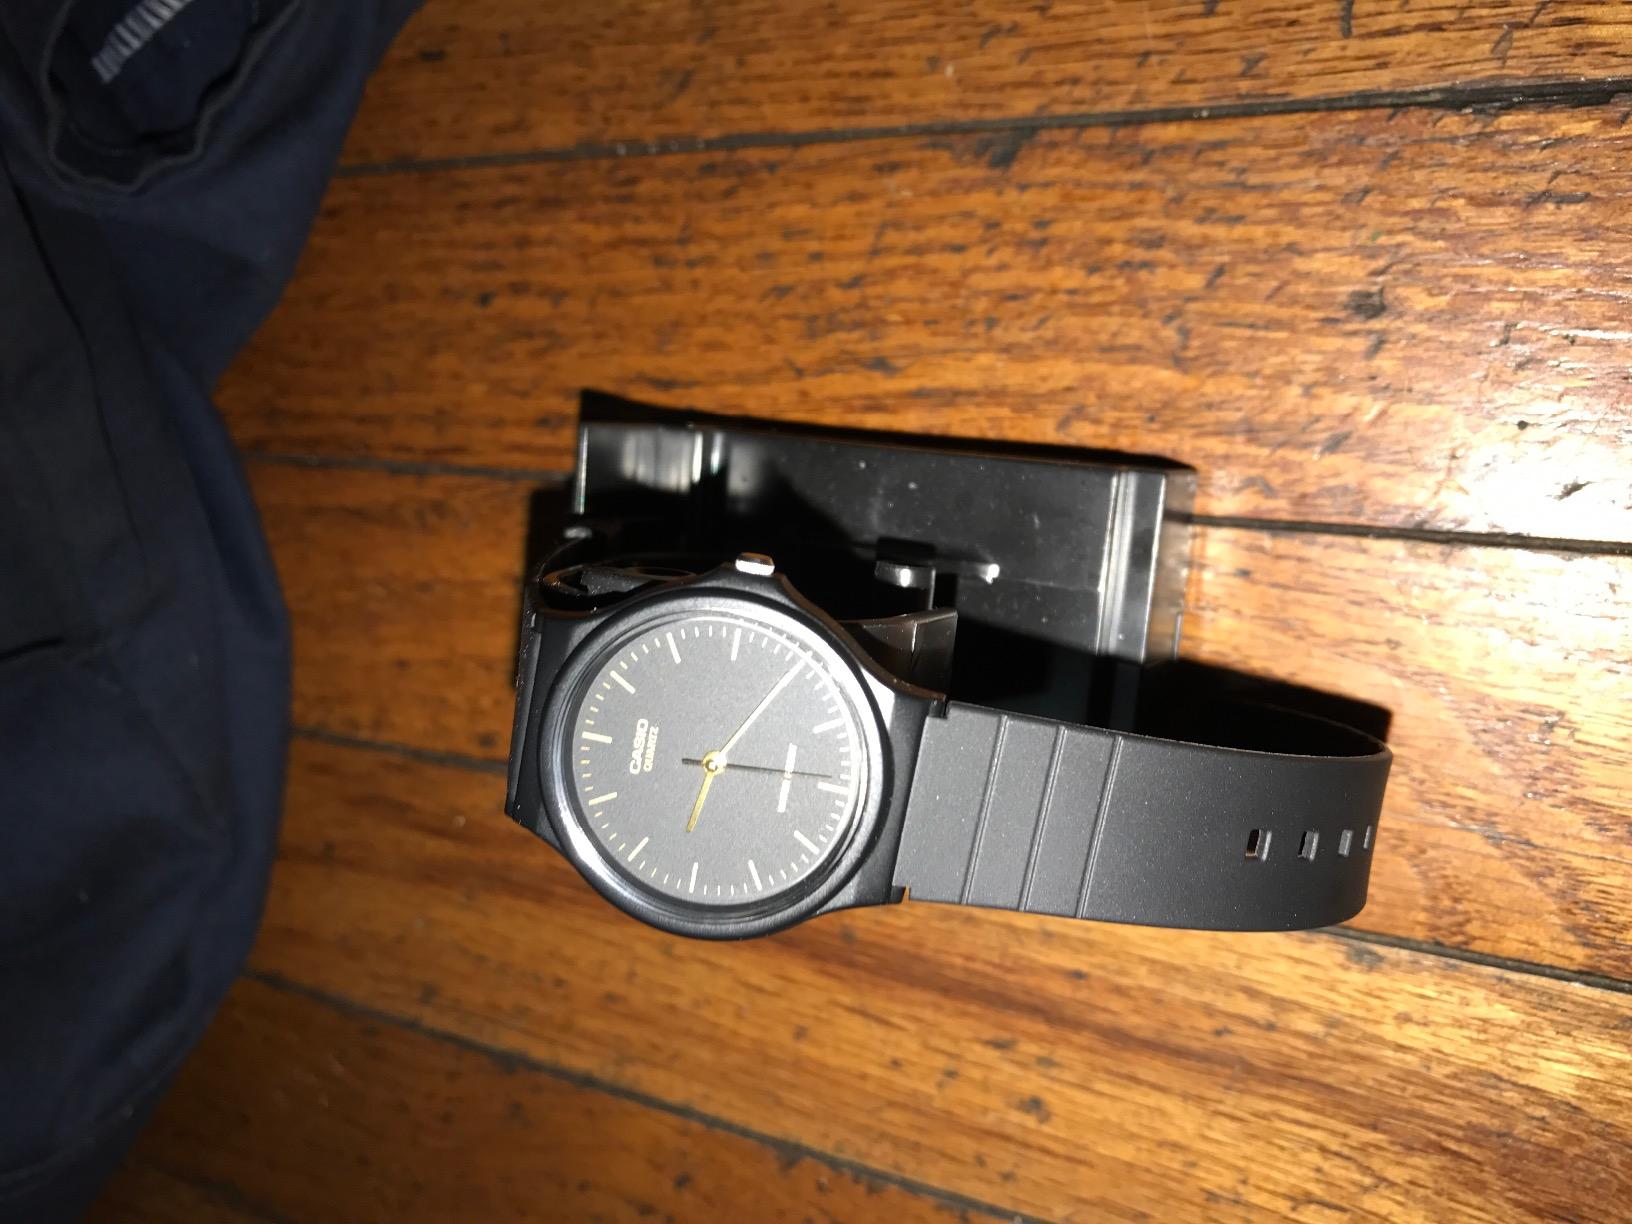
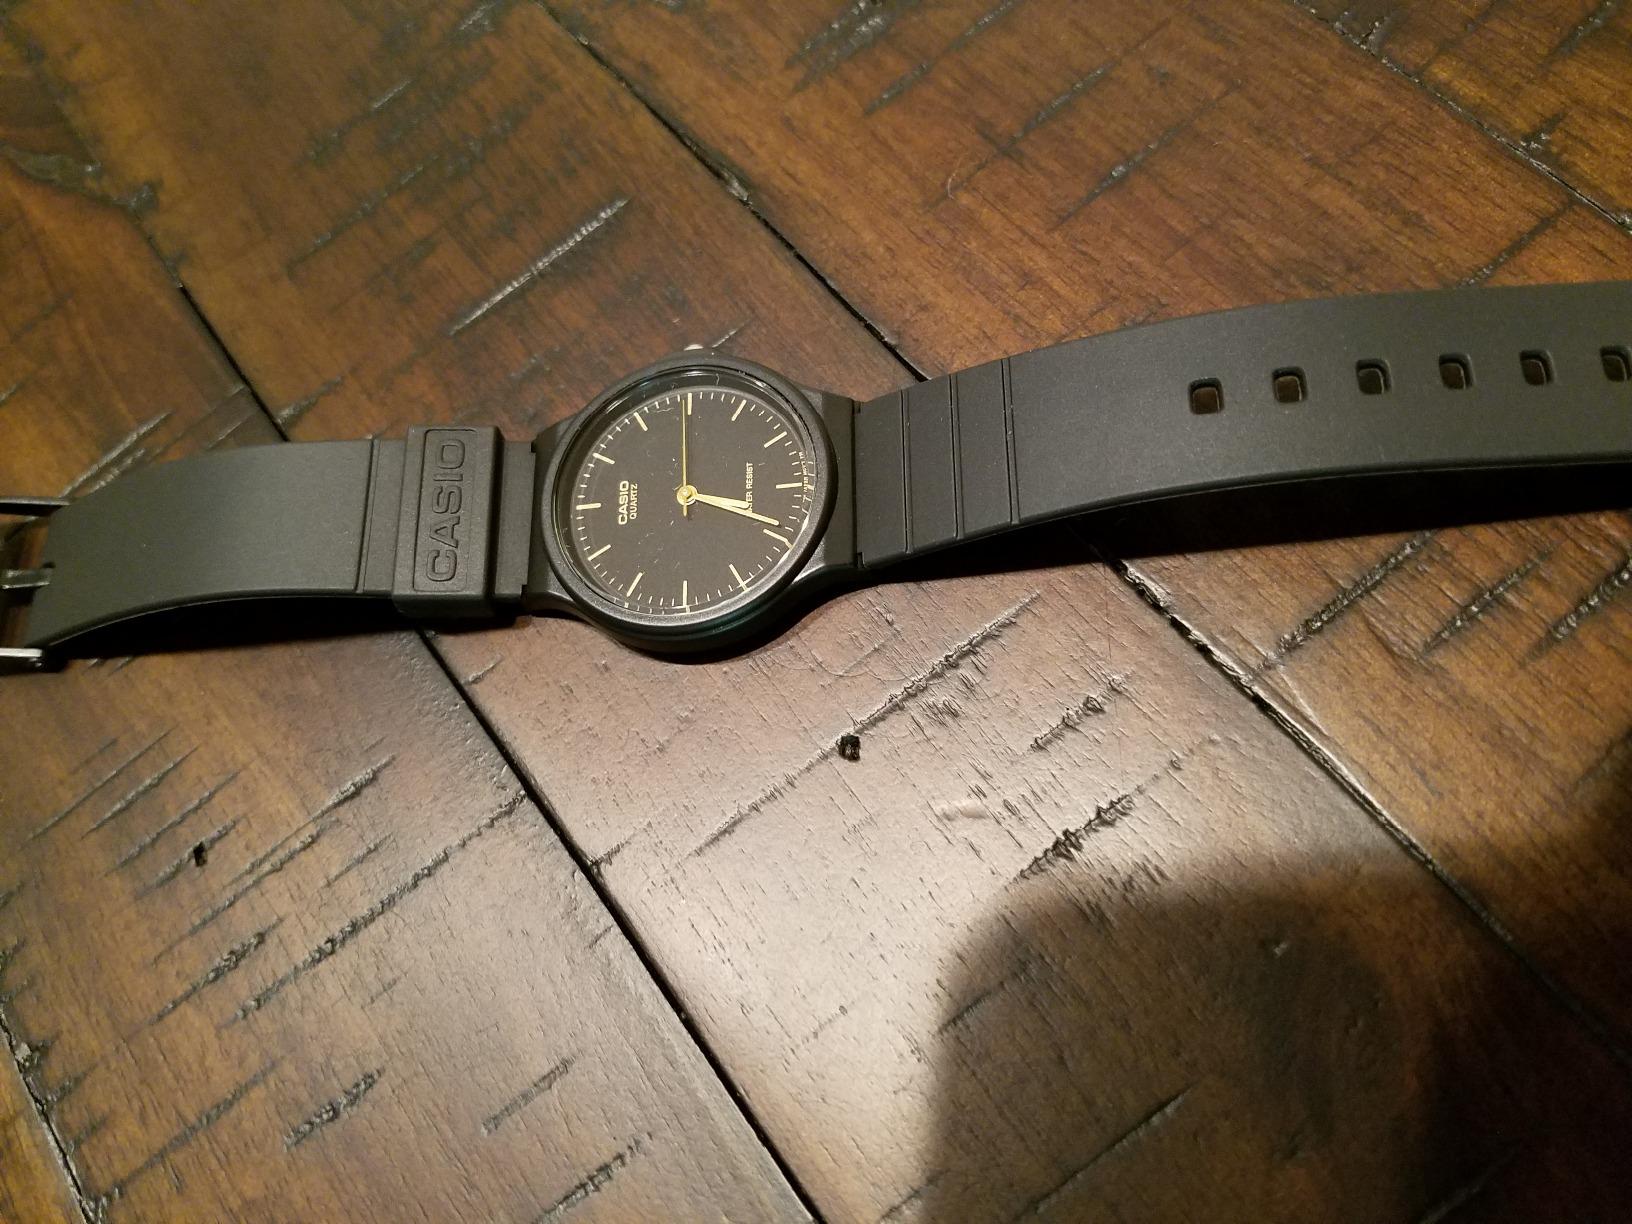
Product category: accessories_watch
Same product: yes